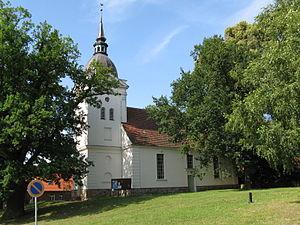
Wredenhagen est une municipalité allemande située dans le land de Mecklembourg-Poméranie-Occidentale et l'Arrondissement du Plateau des lacs mecklembourgeois.